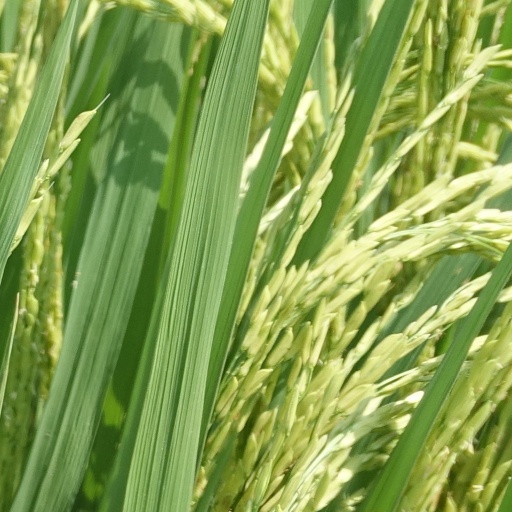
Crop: rice